Chris Osgood

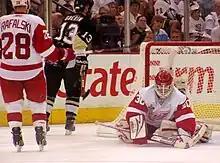
Osgood during Game 6 of the 2009 Stanley Cup Finals

Despite being visibly outplayed in nearly every aspect by Ty Conklin during the regular season, whom he credited for not allowing the goaltending situation to become much worse than it was, Osgood's immense playoff experience was referred to throughout the season, and as the unquestioned starting goaltender in the 2009 playoffs, he played nearly every minute of 23 games, finishing with a 15–8 record. His drastically improved performance led to speculation that he was Detroit's leading candidate for the Conn Smythe Trophy as the Red Wings advanced to the Stanley Cup Finals for the second straight year. However in the end, Detroit was defeated in a rematch of the previous year with the Pittsburgh Penguins, this time in seven games, after having two chances to close out the series with the Wings leading 3-2 after Game 5.